Orthogenesis

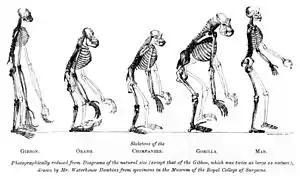
The frontispiece to Thomas Henry Huxley's 1863 "Evidence as to Man's Place in Nature" was intended to compare the skeletons of apes and humans, but unintentionally created a durable meme of supposed "monkey-to-man" progress.

By 1948, the evolutionary biologist Ernst Mayr, as editor of the journal "Evolution", made the use of the term "orthogenesis" taboo: "It might be well to abstain from use of the word 'orthogenesis' .. since so many of the geneticists seem to be of the opinion that the use of the term implies some supernatural force." For these and other reasons, belief in evolutionary progress has remained "a persistent heresy", among evolutionary biologists including E. O. Wilson and Simon Conway Morris, although often denied or veiled. The philosopher of biology Michael Ruse wrote that "some of the most significant of today's evolutionists are progressionists, and that because of this we find (absolute) progressionism alive and well in their work." He argued that progressionism has harmed the status of evolutionary biology as a mature, professional science. Presentations of evolution remain characteristically progressionist, with humans at the top of the "Tower of Time" in the Smithsonian Institution in Washington D.C., while "Scientific American" magazine could illustrate the history of life leading progressively from mammals to dinosaurs to primates and finally man. Ruse noted that at the popular level, progress and evolution are simply synonyms, as they were in the nineteenth century, though confidence in the value of cultural and technological progress has declined.